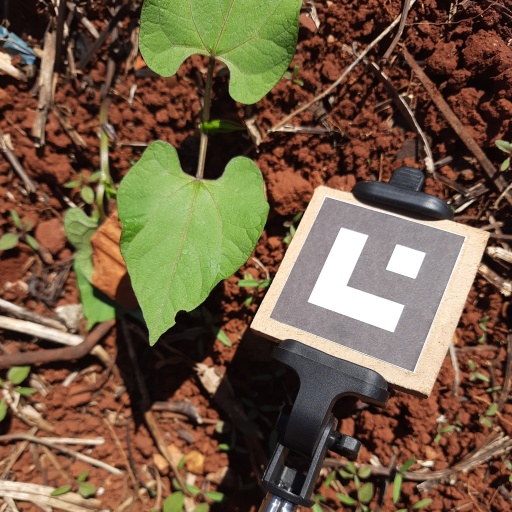
Observations: wavy surface, eating holes in the edge, under sunlight